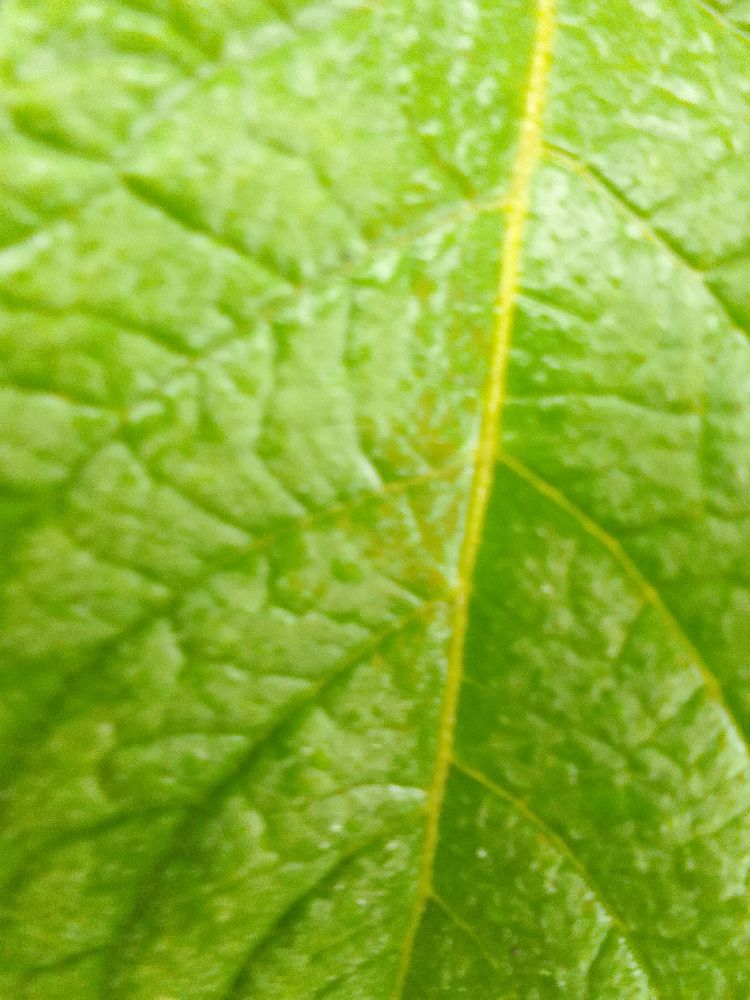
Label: Healthy